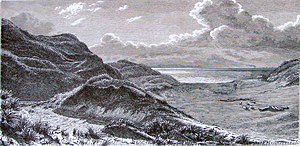
Kandestederne
Klitter ved Kandestederne i slutningen af 1800-tallet. Tegneing af Vilhelm Kyhn
"Kandestederne er en bebyggelse, nu mest et sommerhusområde og badested ved vestkysten af Skagen Odde, ca. 15 km sydvest for Skagen. Bebyggelsen blev grundlagt i 1777, hvor den første gård blev opført. Kandestederne er første gang nævnt som en selvstændig bebyggelse i ""Optegnelser paa Folketallet i 1834"". Kandestederne var oprindelig en samling af 5 gårde med ca. 30 beboere, som lå tæt på Vesterhavet, lidt syd for Hulsig Hede, og lige nord for Råbjerg Mile. Bønderne levede af landbrug og fiskeri, men da jorden er meget sandet, var det vanskeligt at dyrke jorden. Beboerne kom fra gårde længere mod øst, og de var blevet tvunget til at flytte pga. den kraftige sandflugt, som truede med at dække deres gårde. Gårdene blev revet ned og opført igen længere mod vest i Kandestederne.